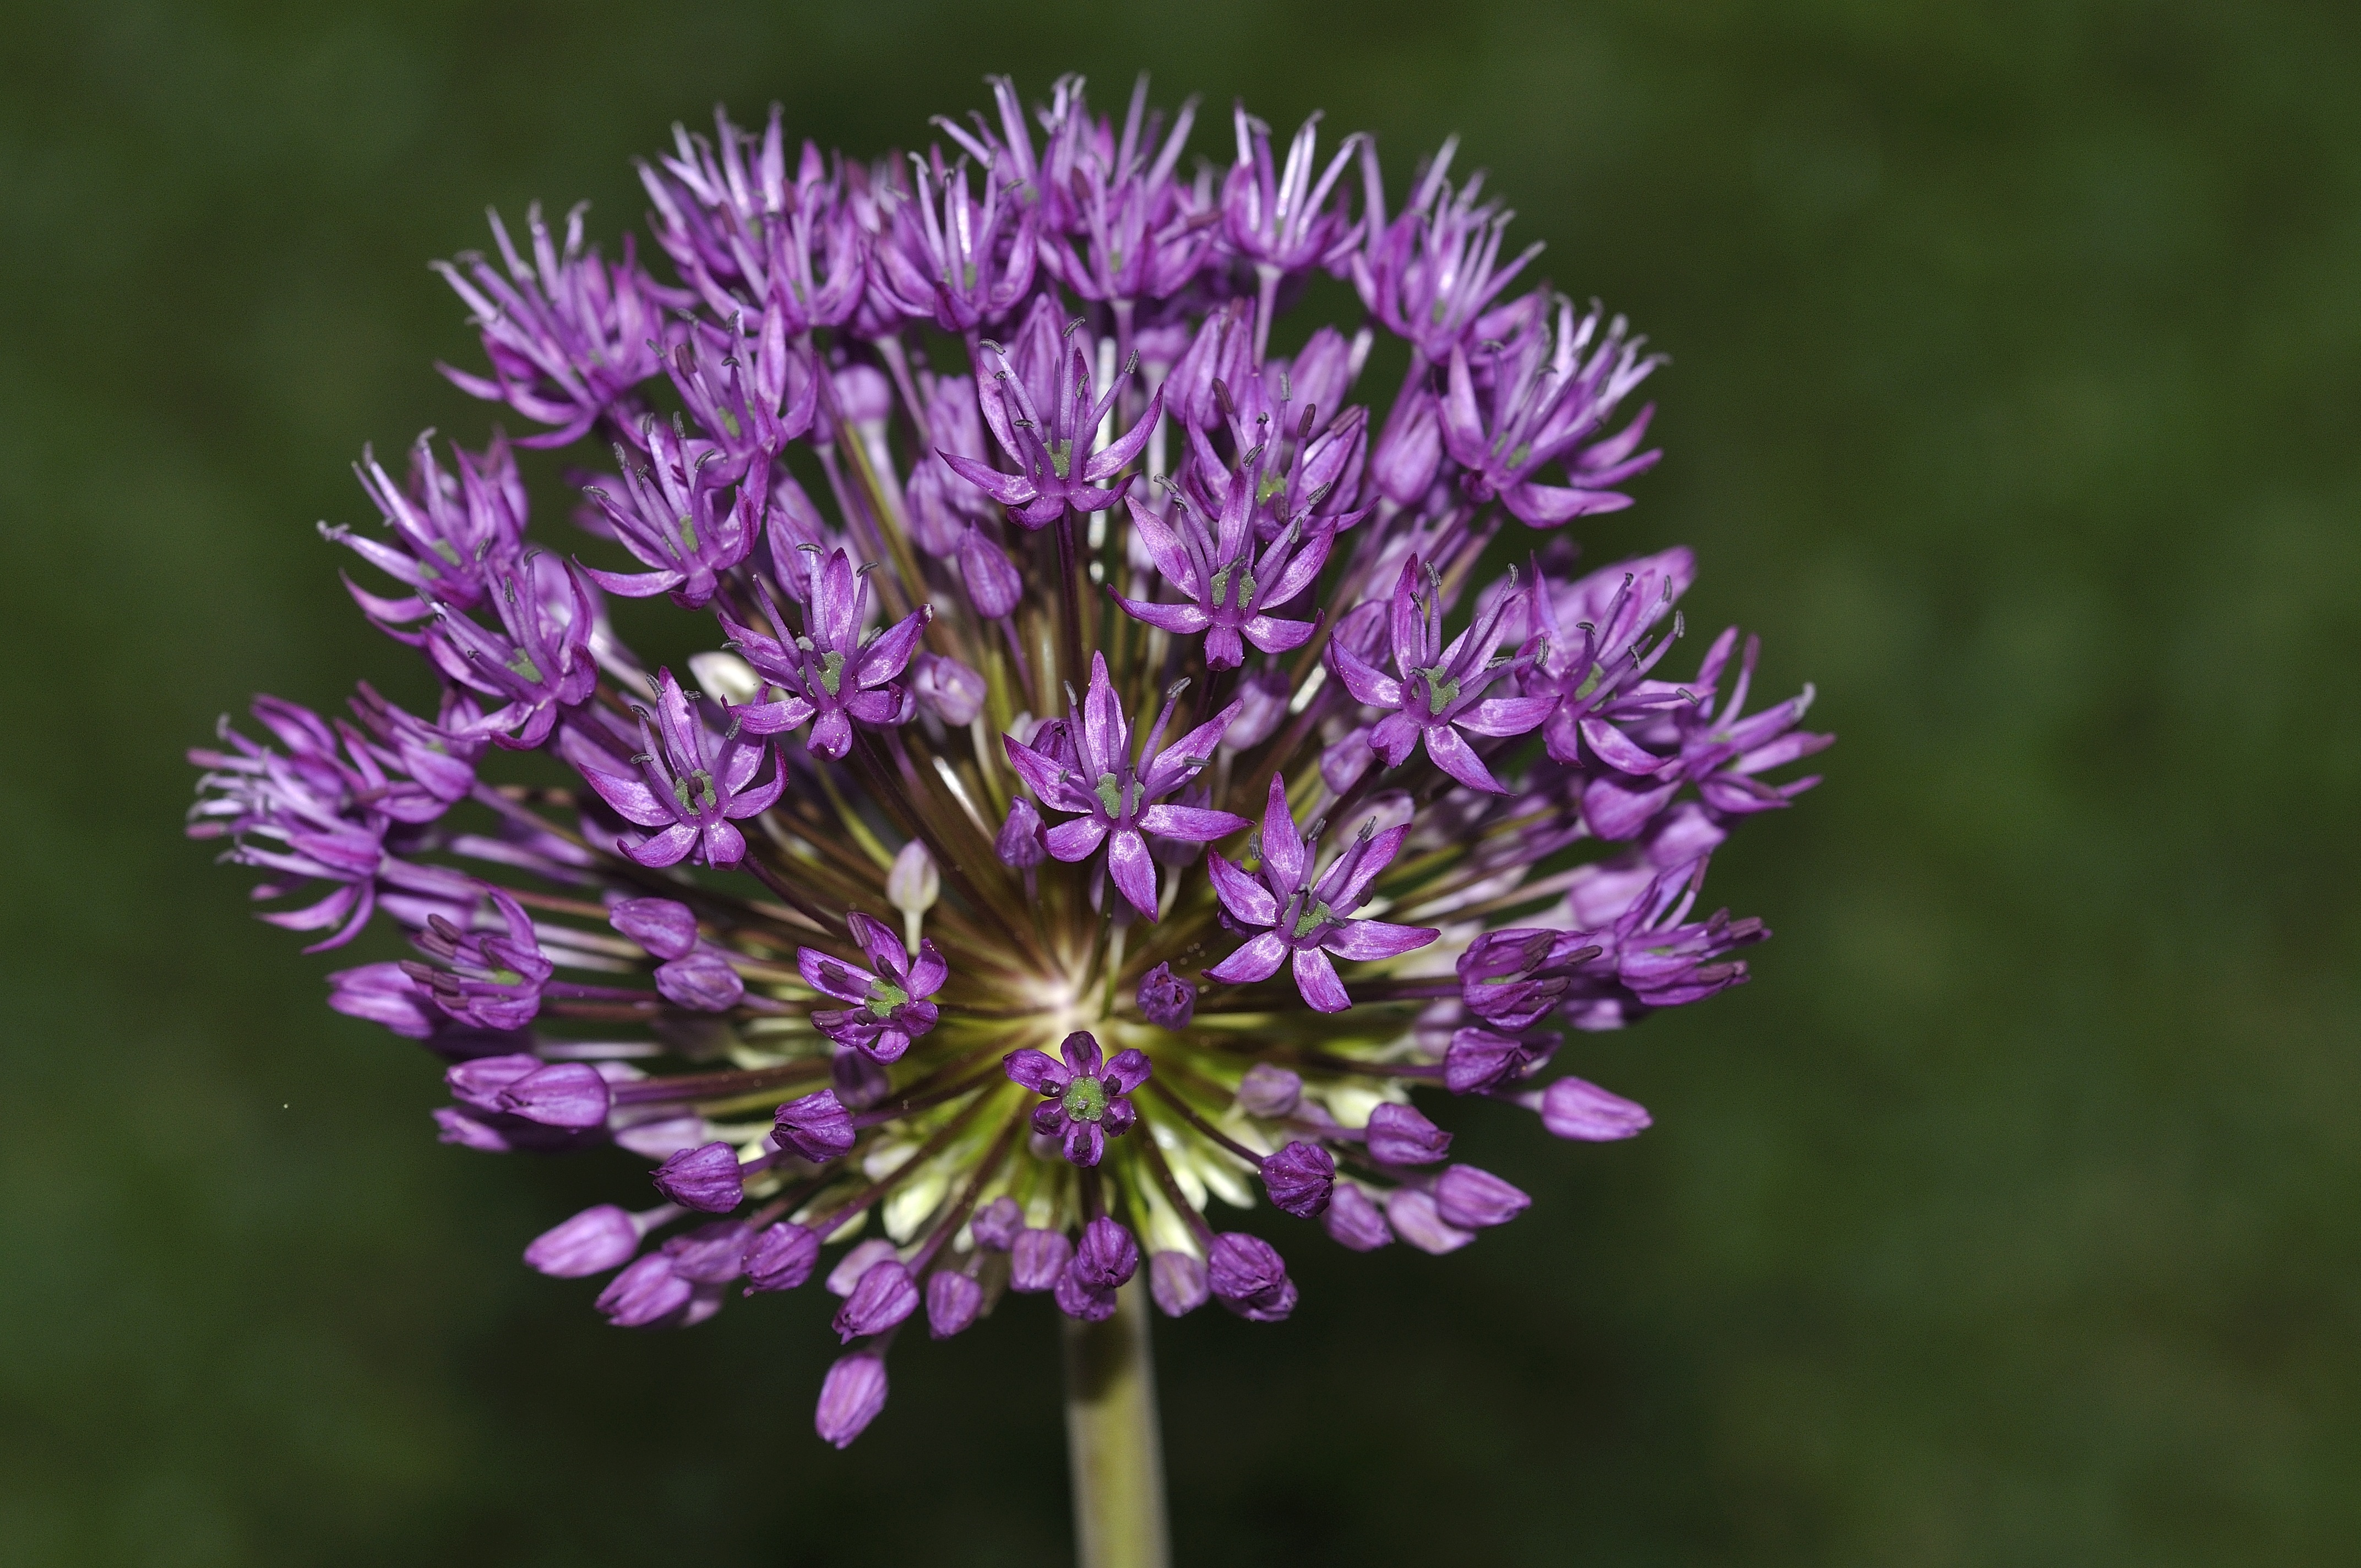
nature, plant, flower, herb, produce, vegetable, botany, garden, close, flora, wildflower, flowers, violet, chives, flowering plant, ornamental onion, ball leek, land plant, onion genus, english lavender, jasione montana